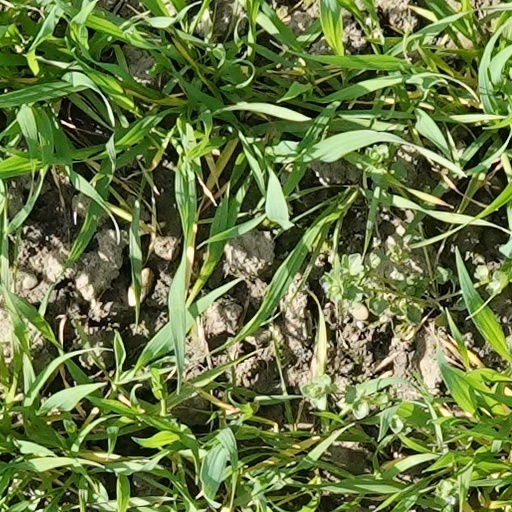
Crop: wheat